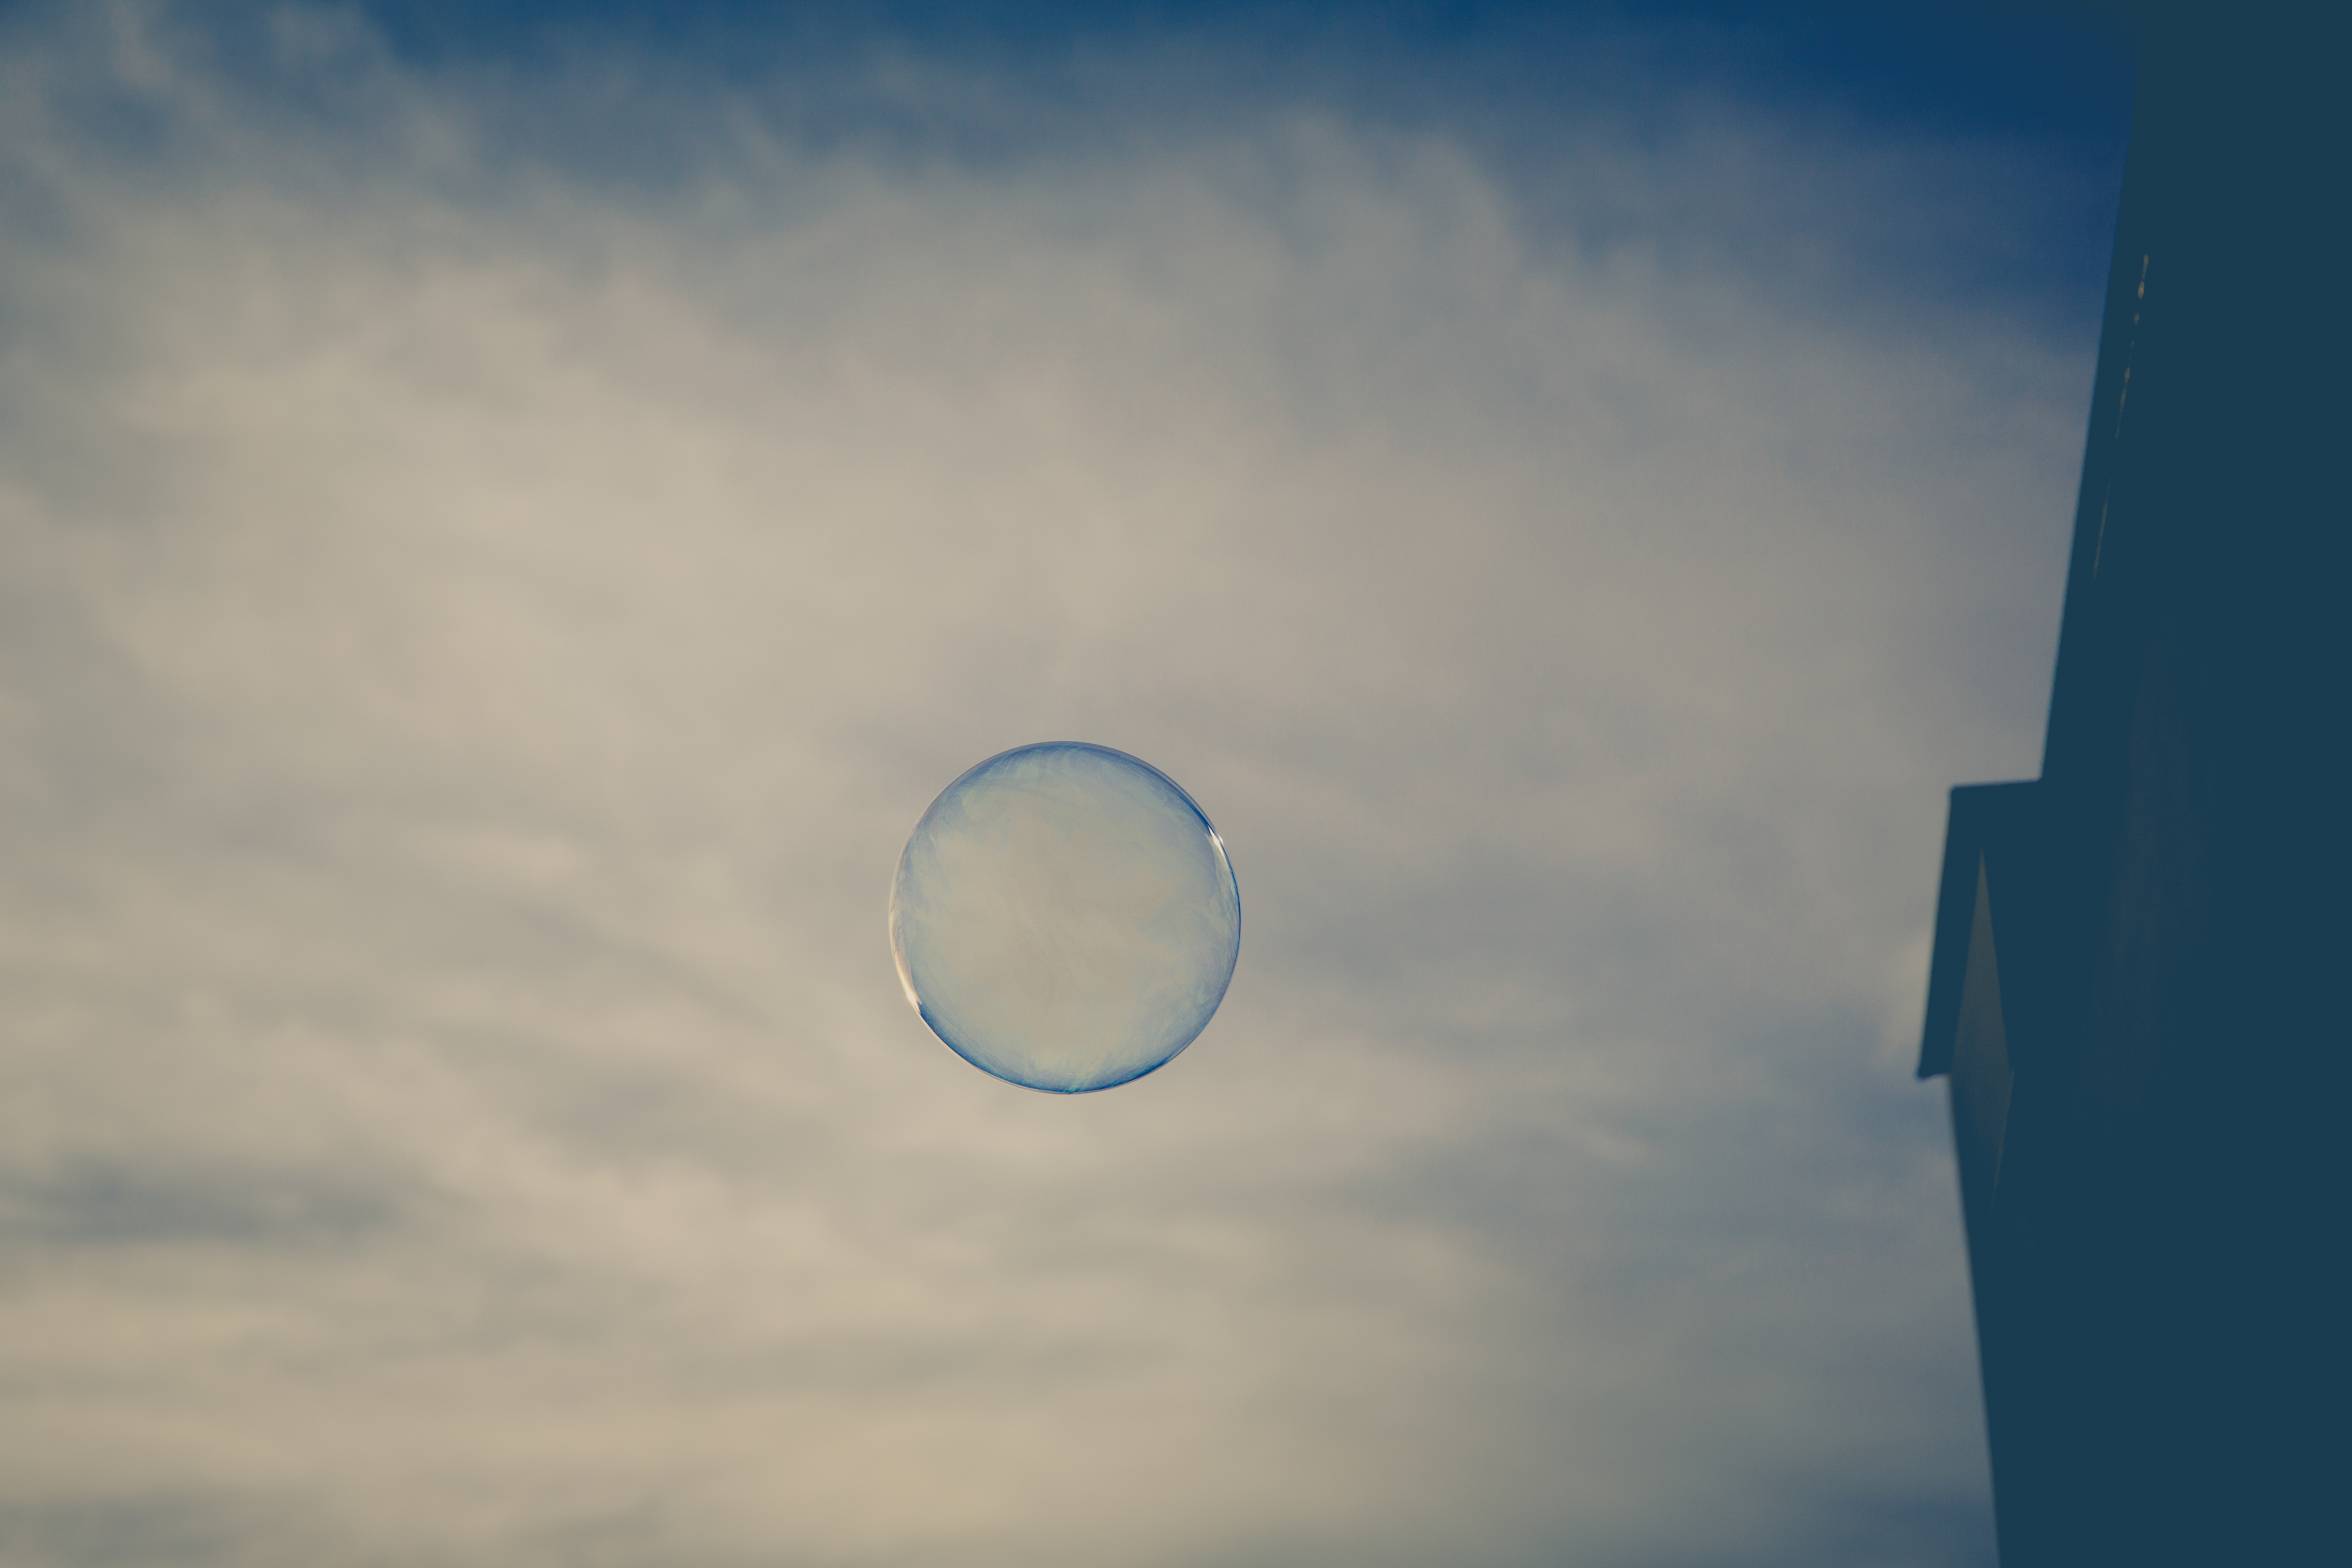
cloud, sky, sunlight, cloudy, atmosphere, daytime, blue, moon, bubble, circle, astronomical object, meteorological phenomenon, atmosphere of earth